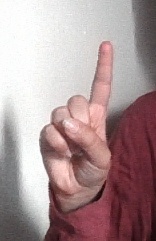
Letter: bb